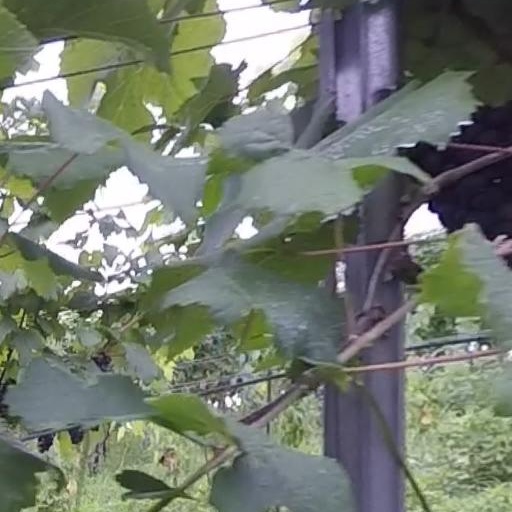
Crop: grape